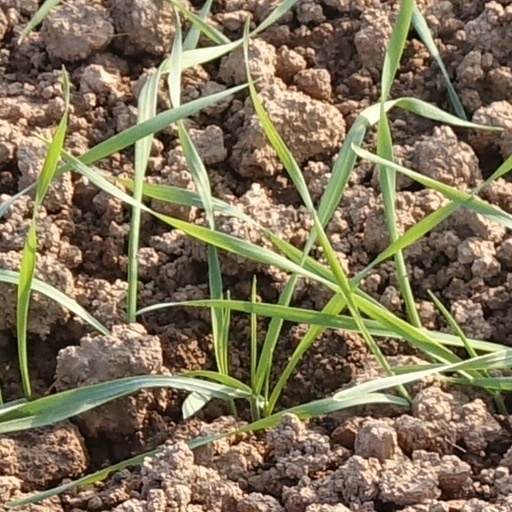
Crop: wheat